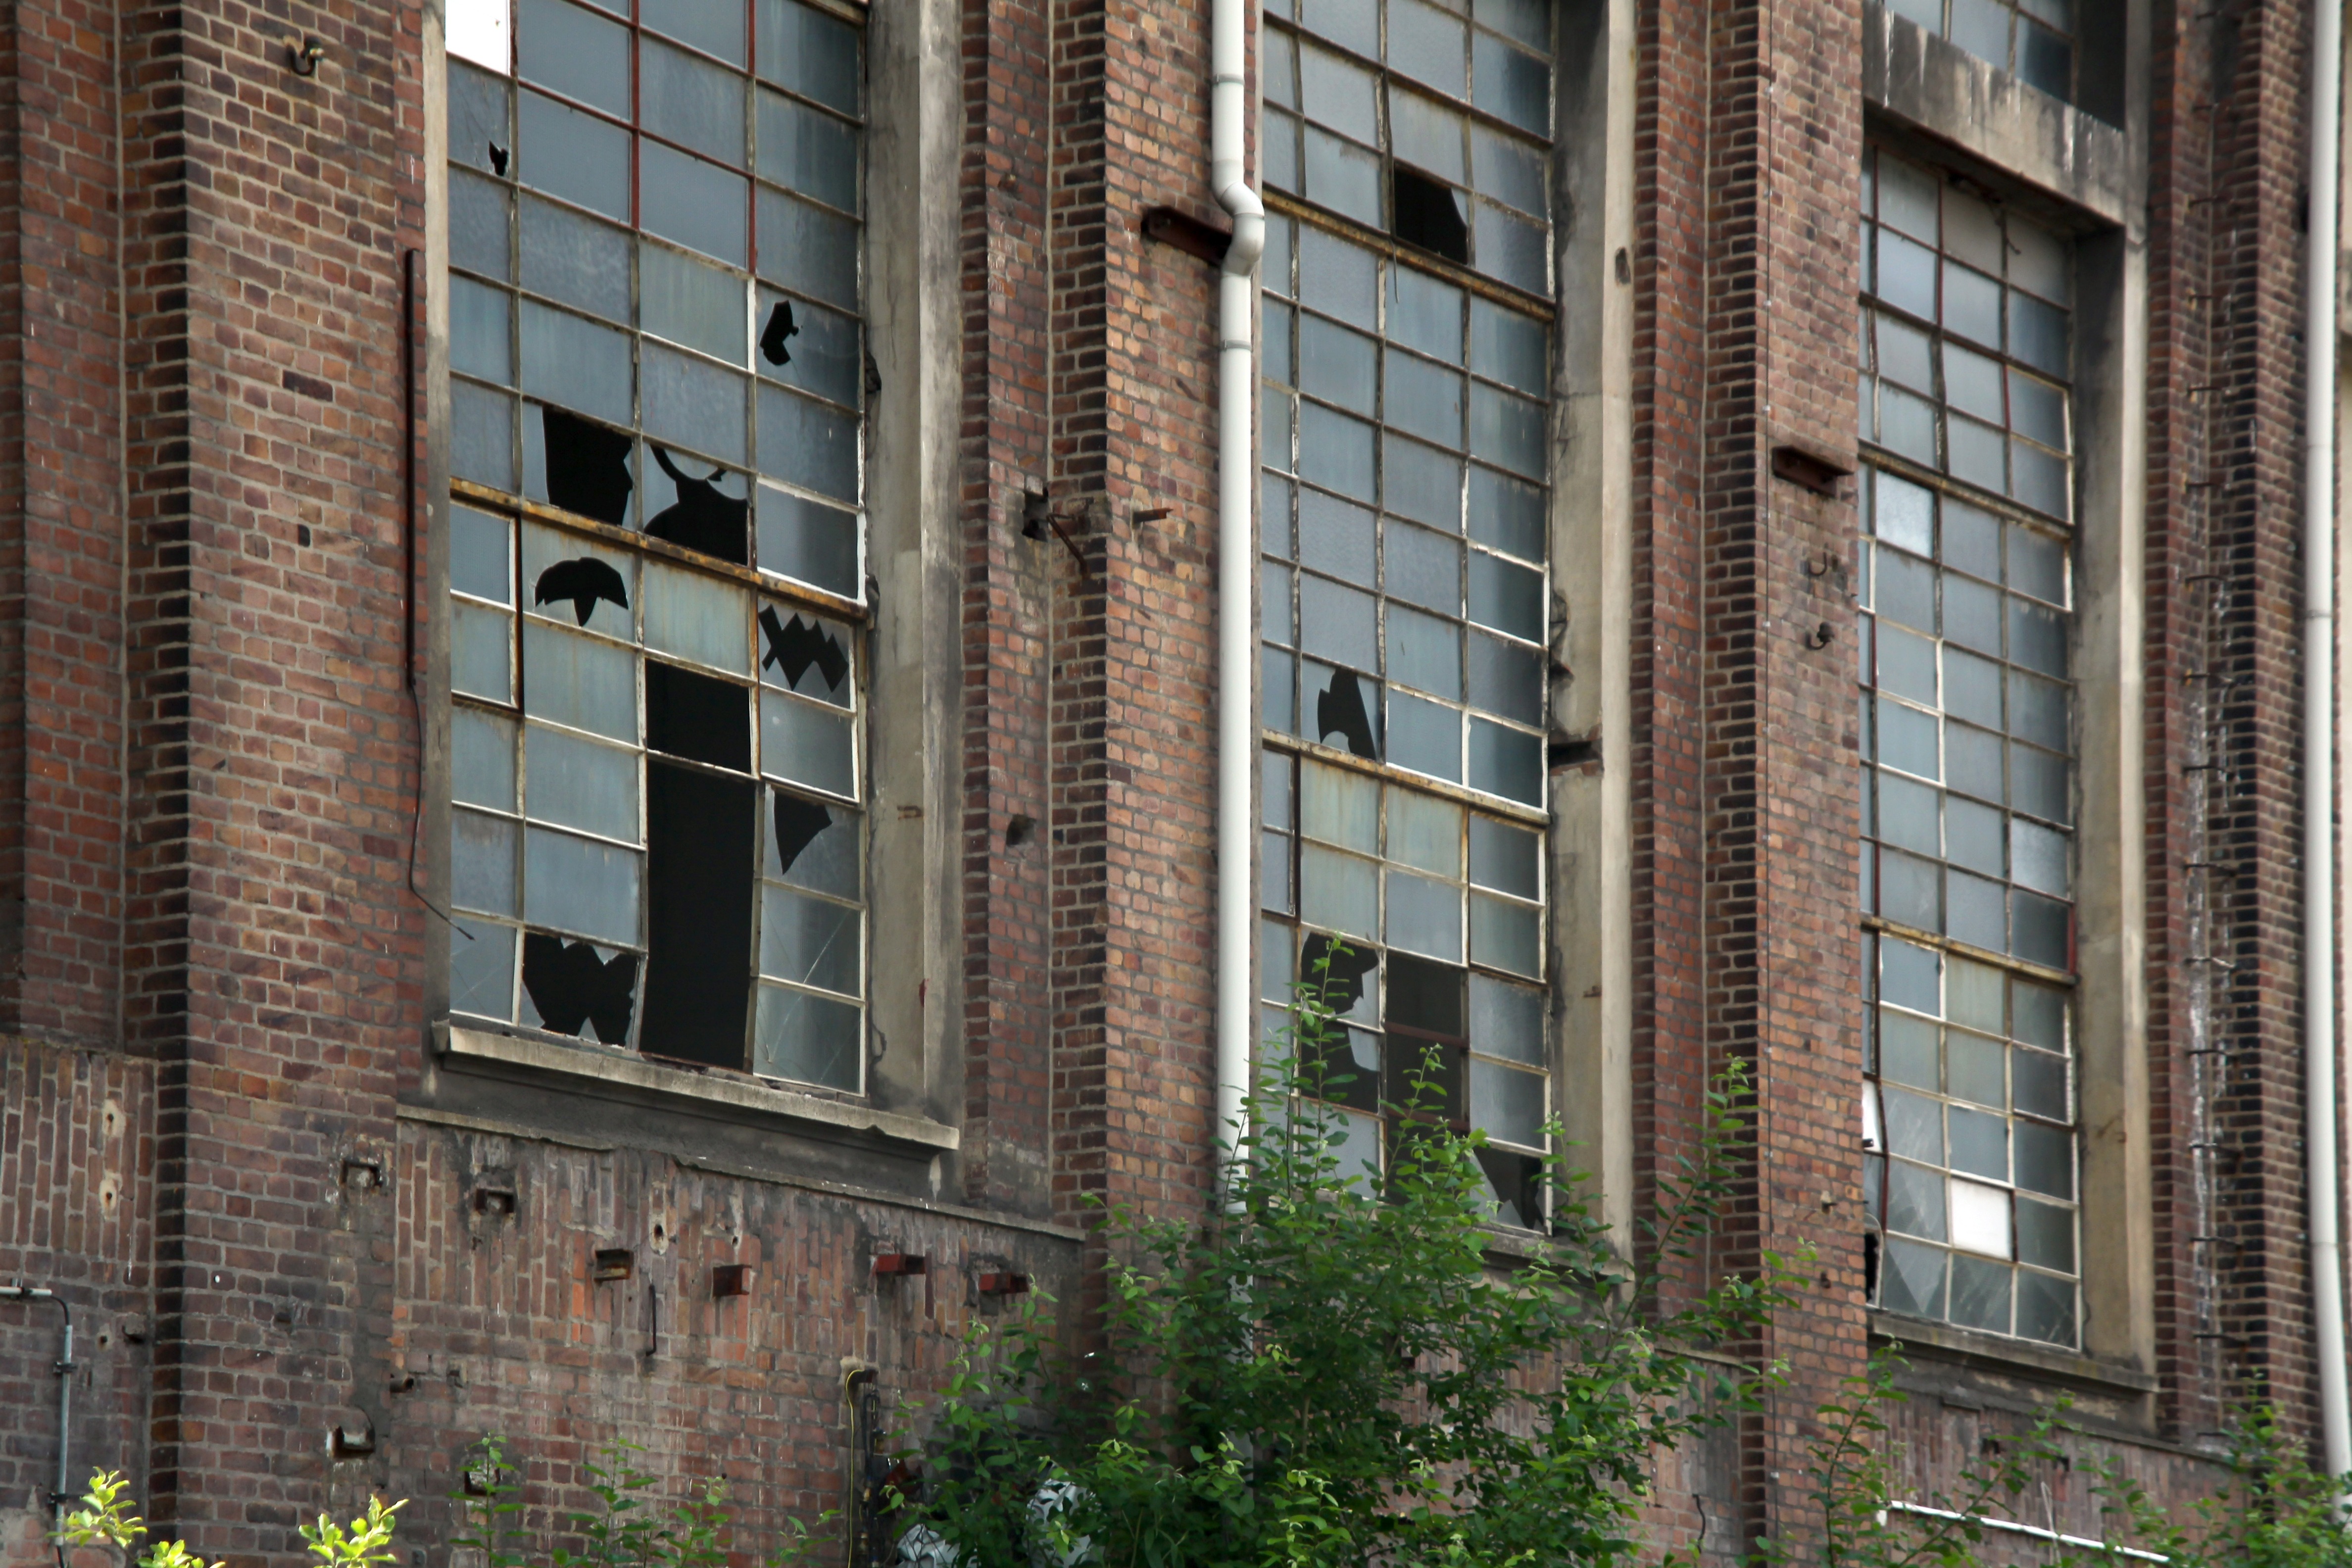
architecture, window, building, old, city, skyscraper, downtown, broken, facade, property, ruin, brick, tower block, condominium, shard, neighbourhood, urban area, residential area, human settlement